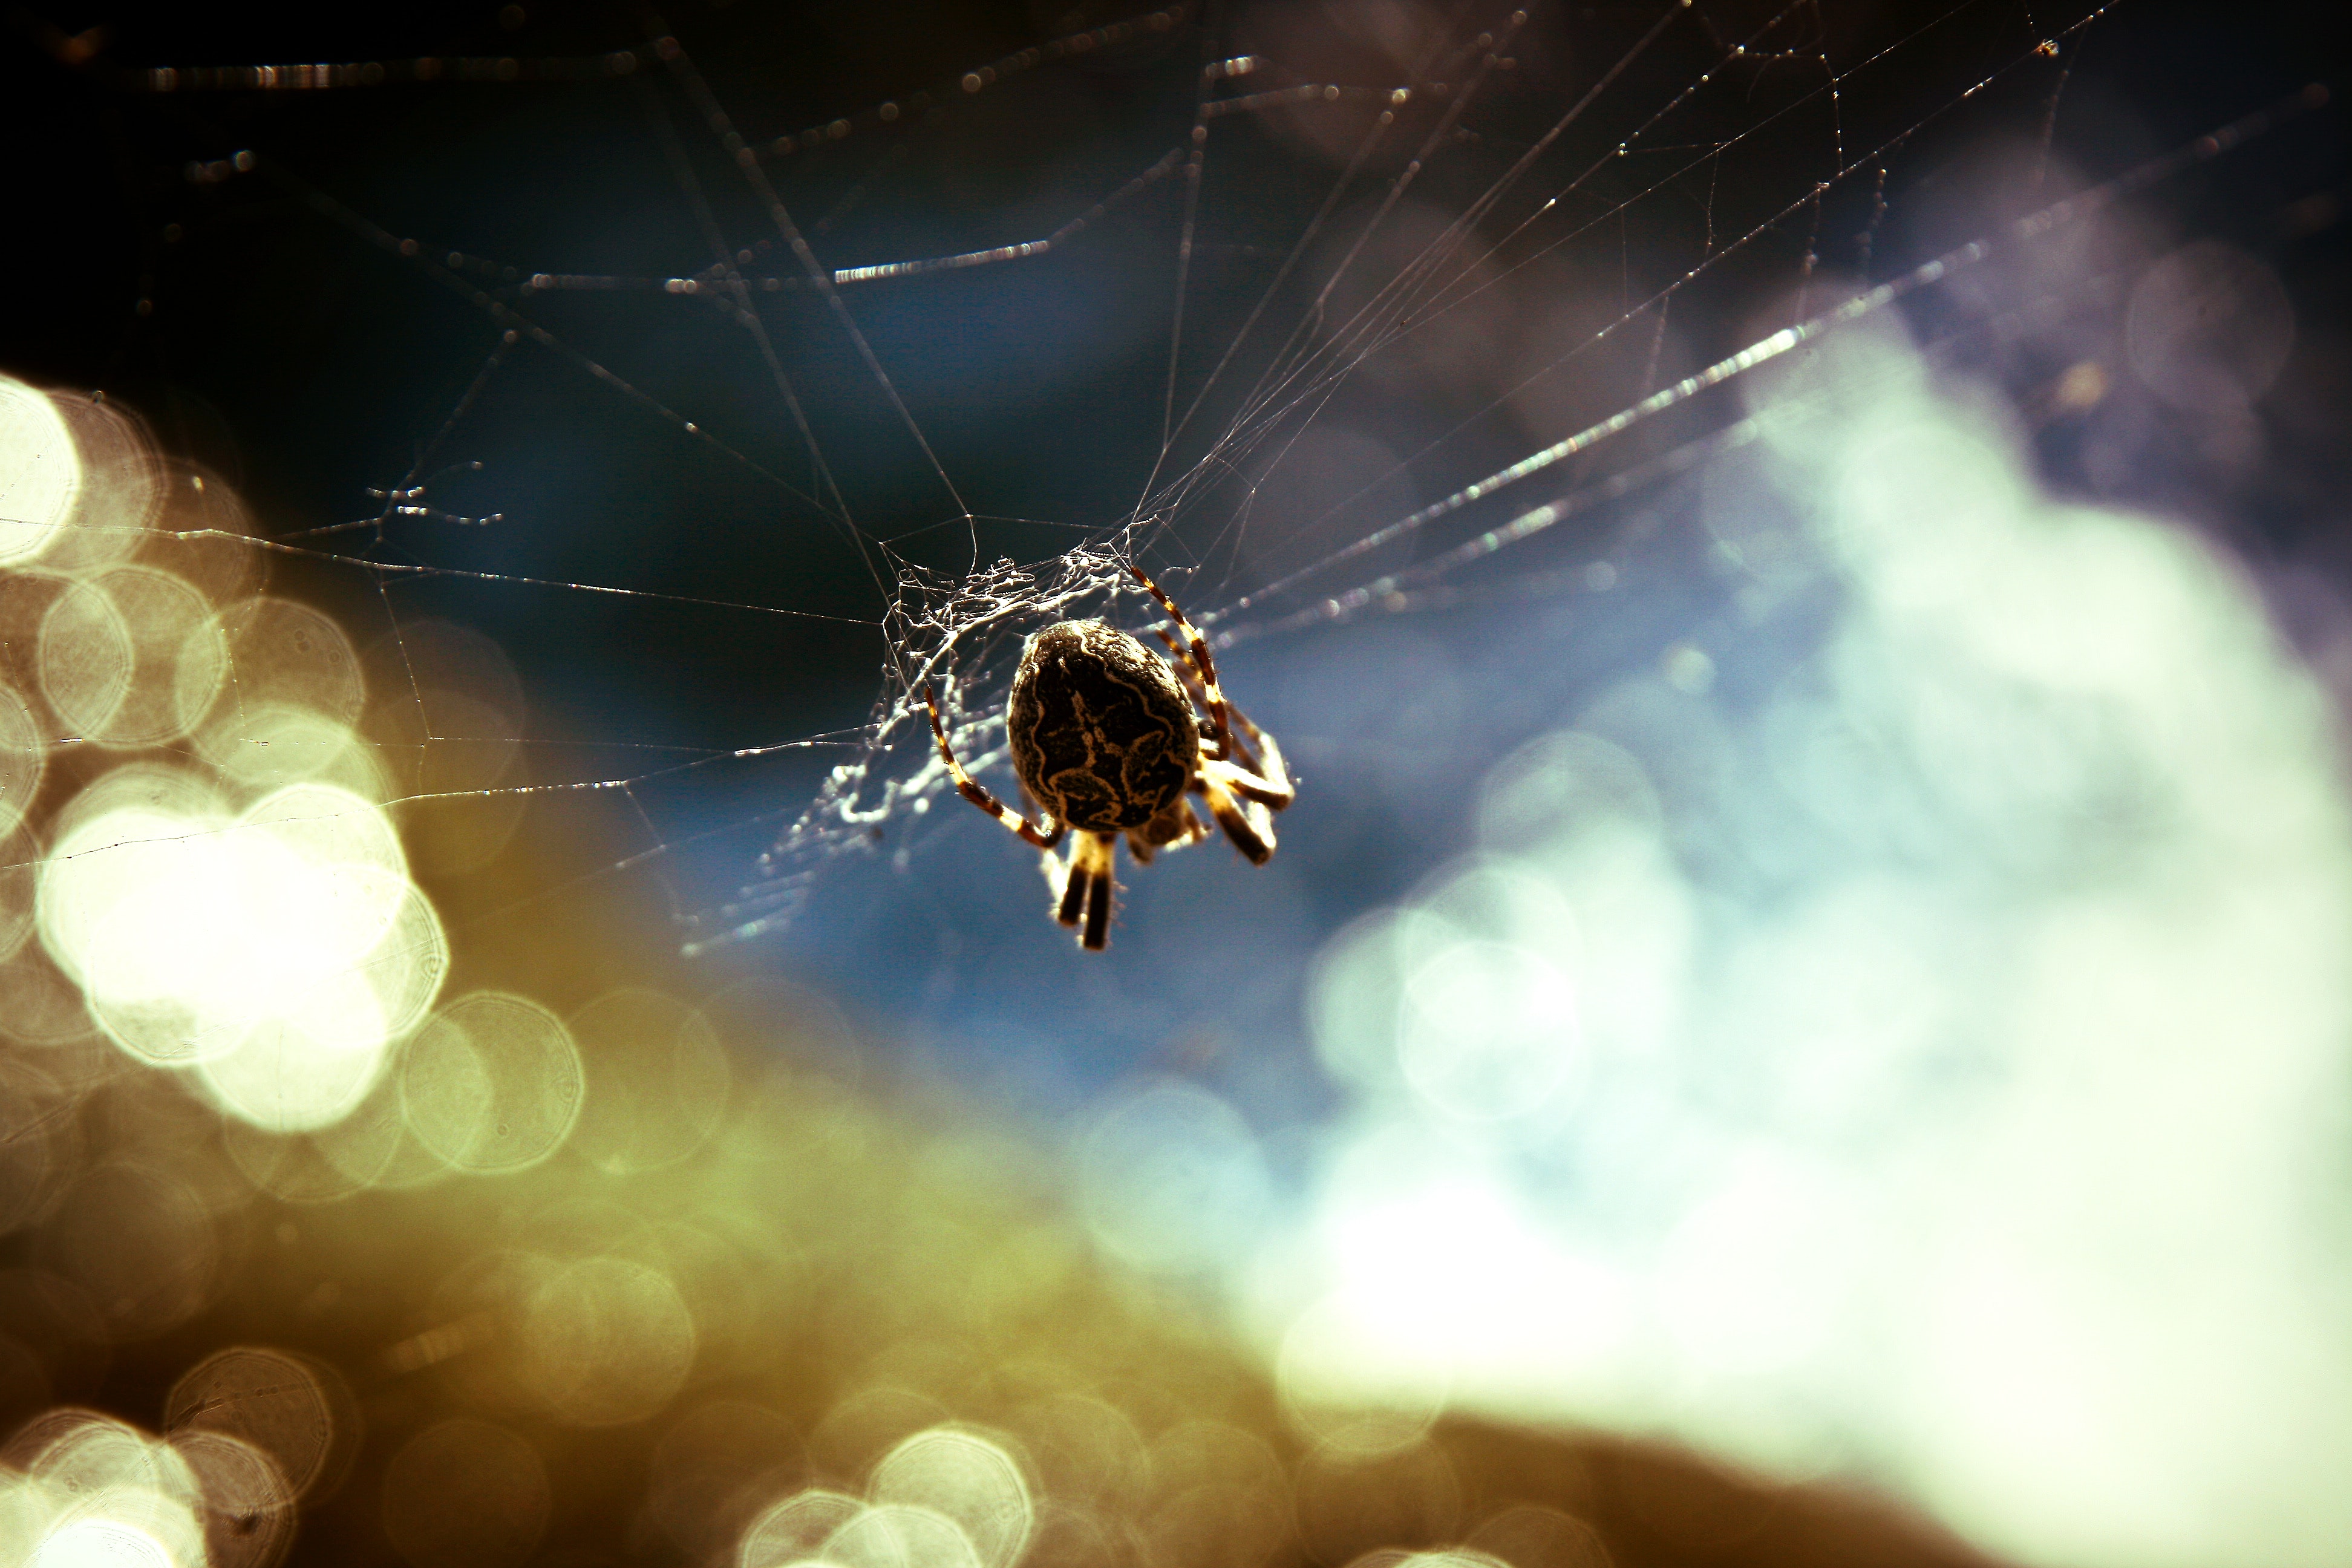
spider web, sky, spider, macro photography, close up, araneus cavaticus, invertebrate, organism, european garden spider, araneus, photography, wildlife, space, orb weaver spider, darkness, fictional character, world, arthropod, arachnid, tangle web spider, natural material